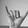
ASL letter: Y